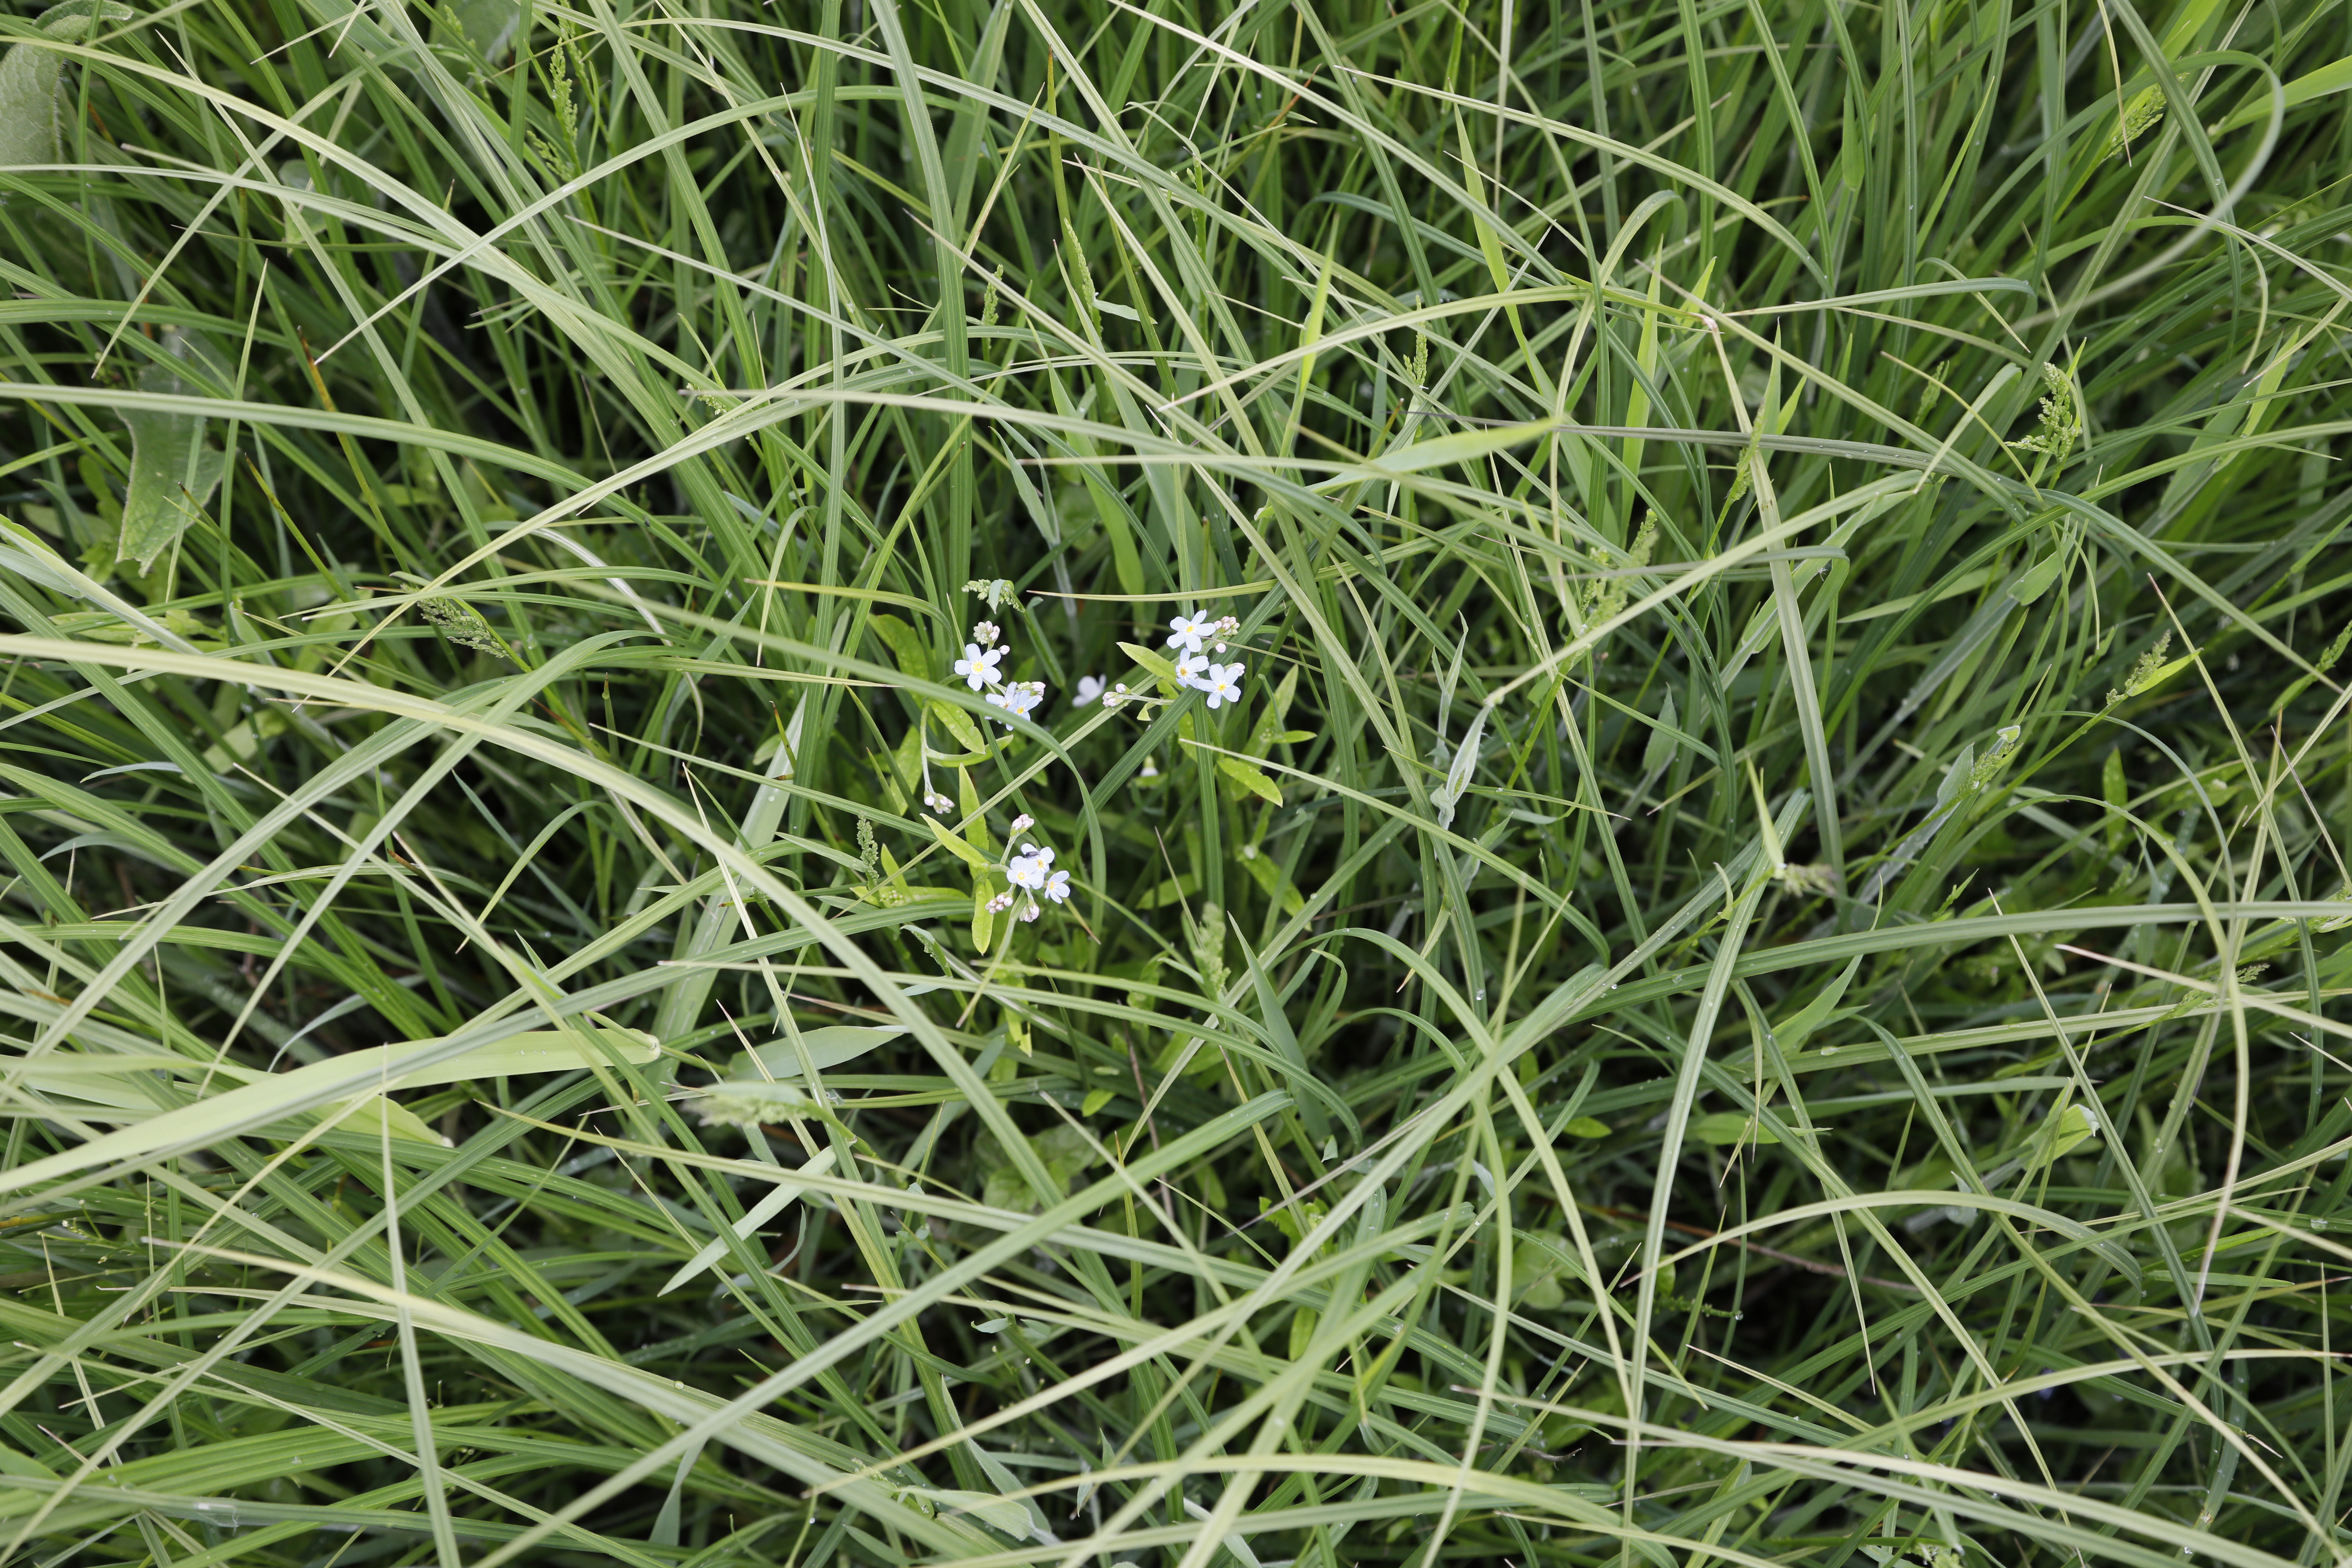
Plant species: Myosotis scorpioides